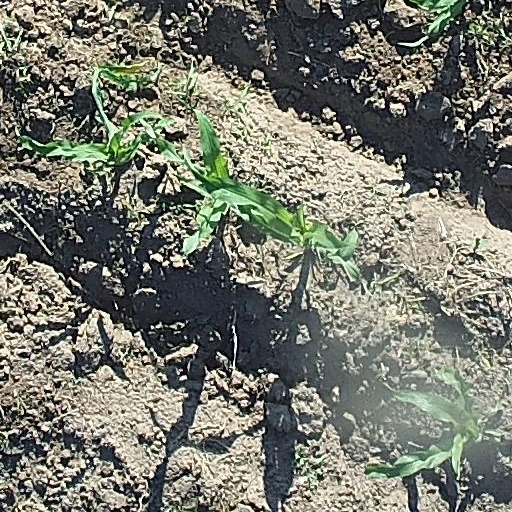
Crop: maize; corn